Wellsville, New York

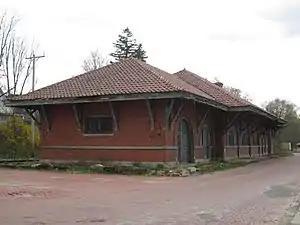
Erie Railroad Depot, Wellsville, NY

The Wellsville Erie Depot is a historic train station located at Wellsville in Allegany County, New York. It was constructed in 1911, for the Erie Railroad. It is a one-story, 132-foot (40 m) by 33-foot (10 m) structure displaying elements of the Queen Anne and Romanesque Revival styles popular in the late 19th and early 20th century. It is located across the street from the US Post Office-Wellsville. It was listed on the National Register of Historic Places in 1987.